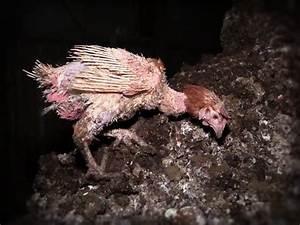
chicken